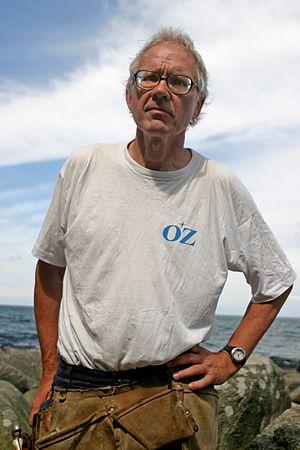
Lars Endel Roger Vilks est un artiste suédois et historien de l'art. Il est surtout reconnu pour ses œuvres provocatrices.